Andijan

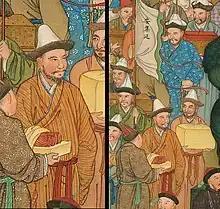
Andijan (安集延) delegates in Peking in 1761. "万国来朝图"

On 16 December 1902, much of the city was leveled by a severe earthquake which destroyed up to 30,000 homes in the region and killed as many as 4,500 residents. After Soviet rule was established in Andijan in 1917, the city quickly became an important industrial city in the Uzbek SSR.